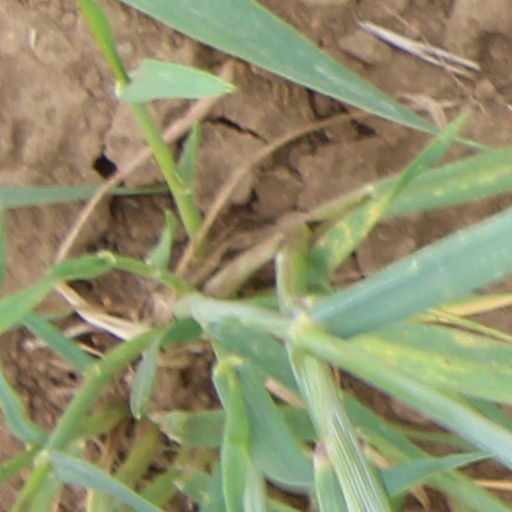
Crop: wheat